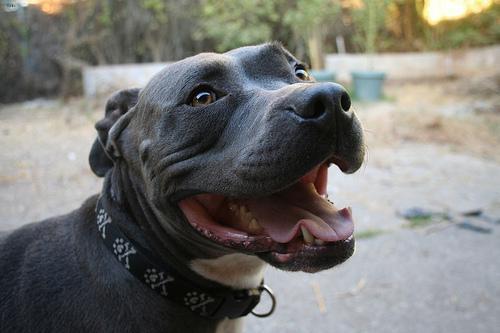
american pit bull terrier